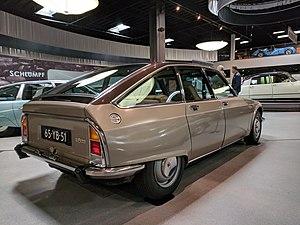
La Citroën GS Birotor est une version luxueuse de la Citroën GS, qui a la particularité d'être équipée d'un moteur Wankel birotor : le « moteur Comotor », commun à la NSU Ro 80. La GS Birotor est un modèle à part entière, puisque sa mécanique est inédite, sa carrosserie est spécifique avec notamment des ailes bombées, et elle dispose d'un intérieur luxueux spécifique à cette version, parmi d'autres spécificités. Première voiture de série française équipée d'un Wankel, elle n'a plus grand-chose en commun avec les autres GS. Malheureusement, cette auto est née en plein choc pétrolier, ce qui la condamnera. Elle sera produite à seulement 846 exemplaires.
La Citroën GS / GSA est une voiture fabriquée par le constructeur automobile français Citroën à 2,5 millions d'exemplaires, de 1970 à 1986, dans l'usine de Rennes-La Janais. Il s'agit de la voiture la plus vendue par Citroën après la 2 CV et l'AX. Le nom GS provient de son nom d'étude, « projet G », devant être décliné en version moteur 4-cylindres à plat type GX et moteur rotatif type GZ. Elle a remporté le trophée européen de la voiture de l'année en 1971.